Jumbo Jet (Chelyuskintsev Park)

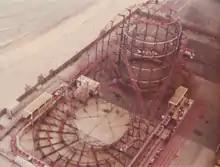
Jumbo Jet in July, 1973

Jumbo Jet was manufactured by notable roller coaster designer Anton Schwarzkopf, and was the first of the Jet Star 3 model in the Jumbo Jet line. The coaster was located in the same beachfront location where a wooden roller coaster called Cyclone once stood before. It was also the location that housed the now-defunct Disaster Transport, an indoor roller coaster, as well as the location where GateKeeper stands presently. While at Cedar Point, Jumbo Jet carried between 1.6 and 1.8 million passengers every year. Jumbo Jet was eventually replaced in 1979 by the new WildCat coaster. Although Jumbo Jet was only at Cedar Point for a short time, the roller coaster subsequently moved to a number of different amusement parks, including Palace Playland in Maine, Malmö Folkets Park in Sweden, Beoland in Russia, Dreamland in Belarus, and its present location of Chelyuskintsev Park also located in Belarus.